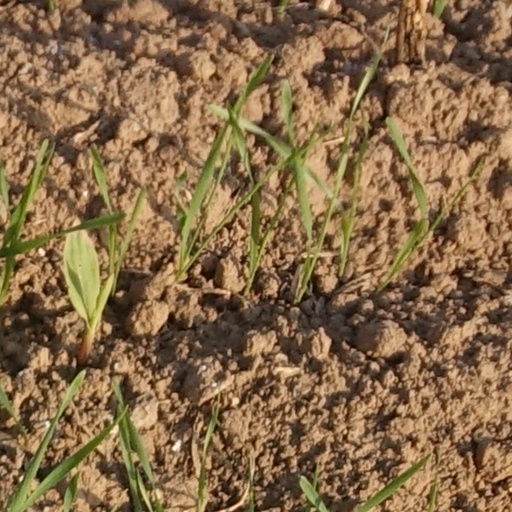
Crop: wheat